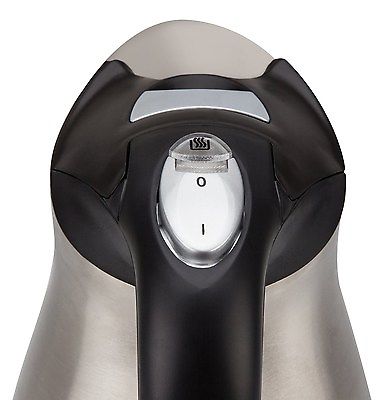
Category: kettle